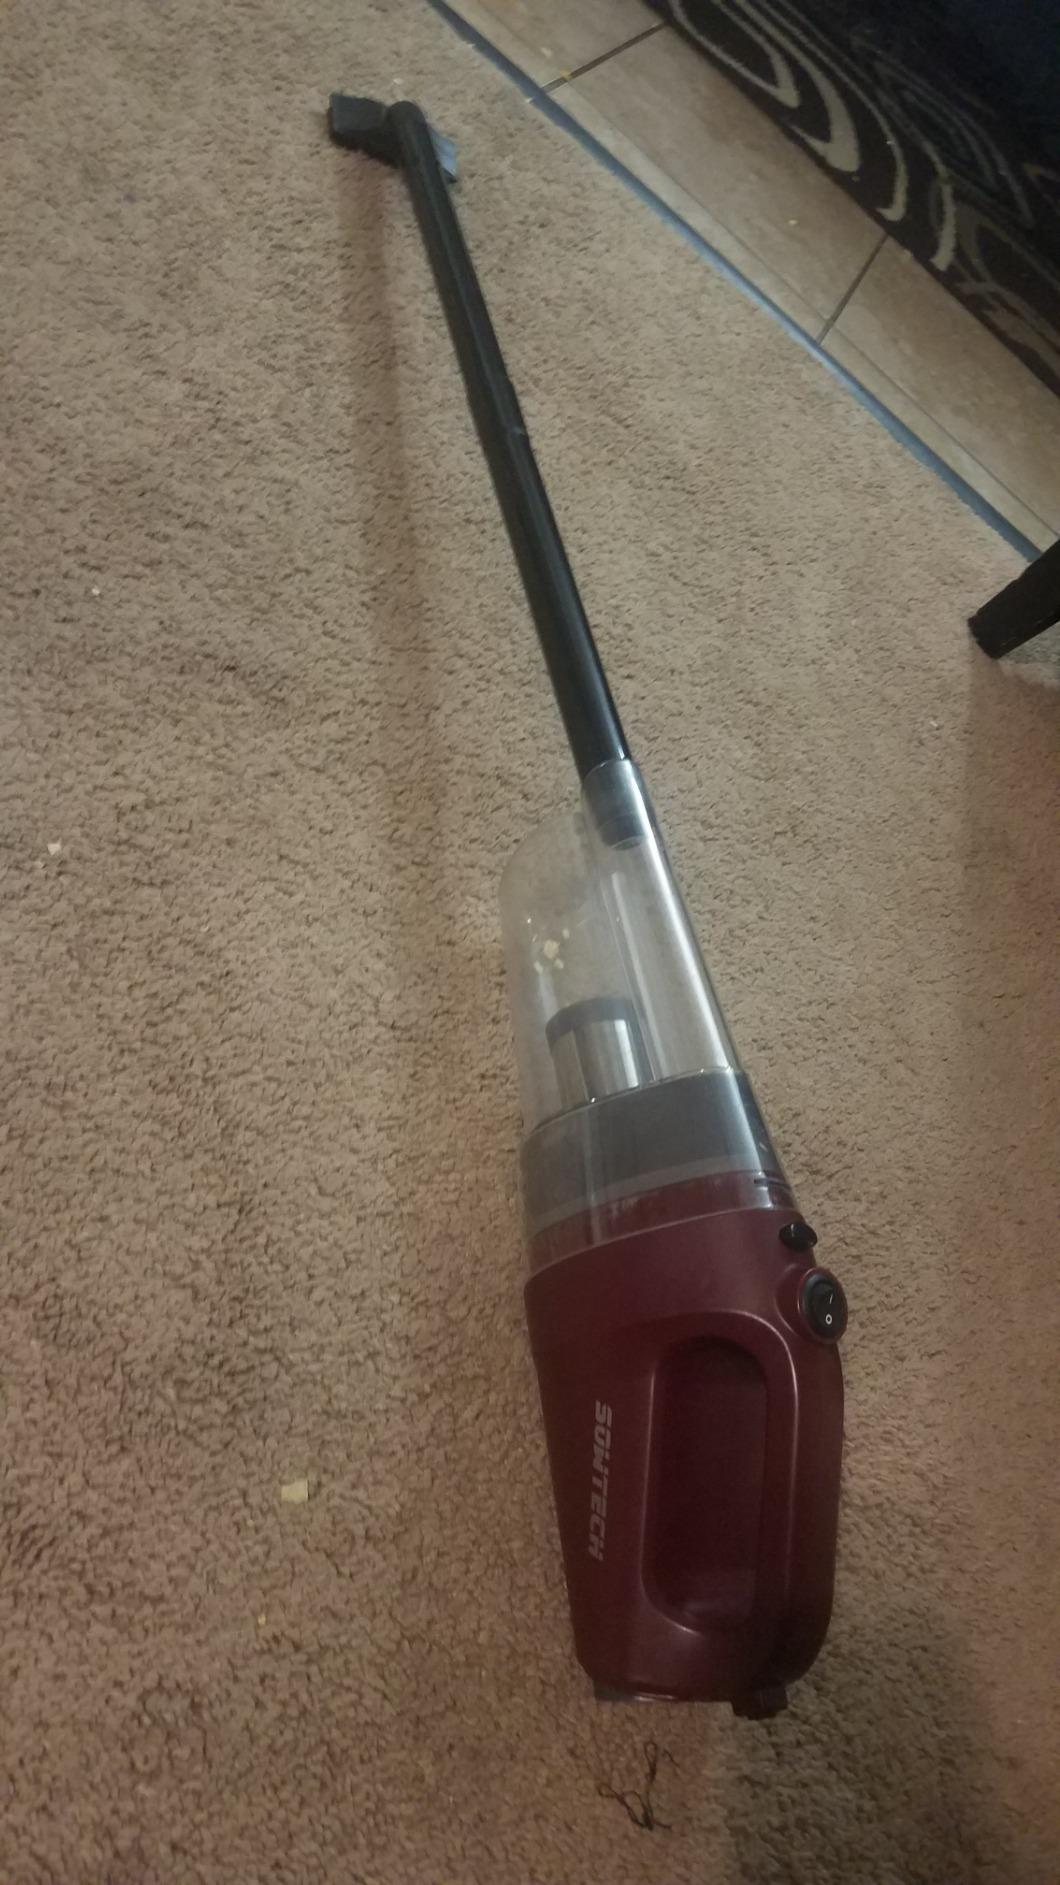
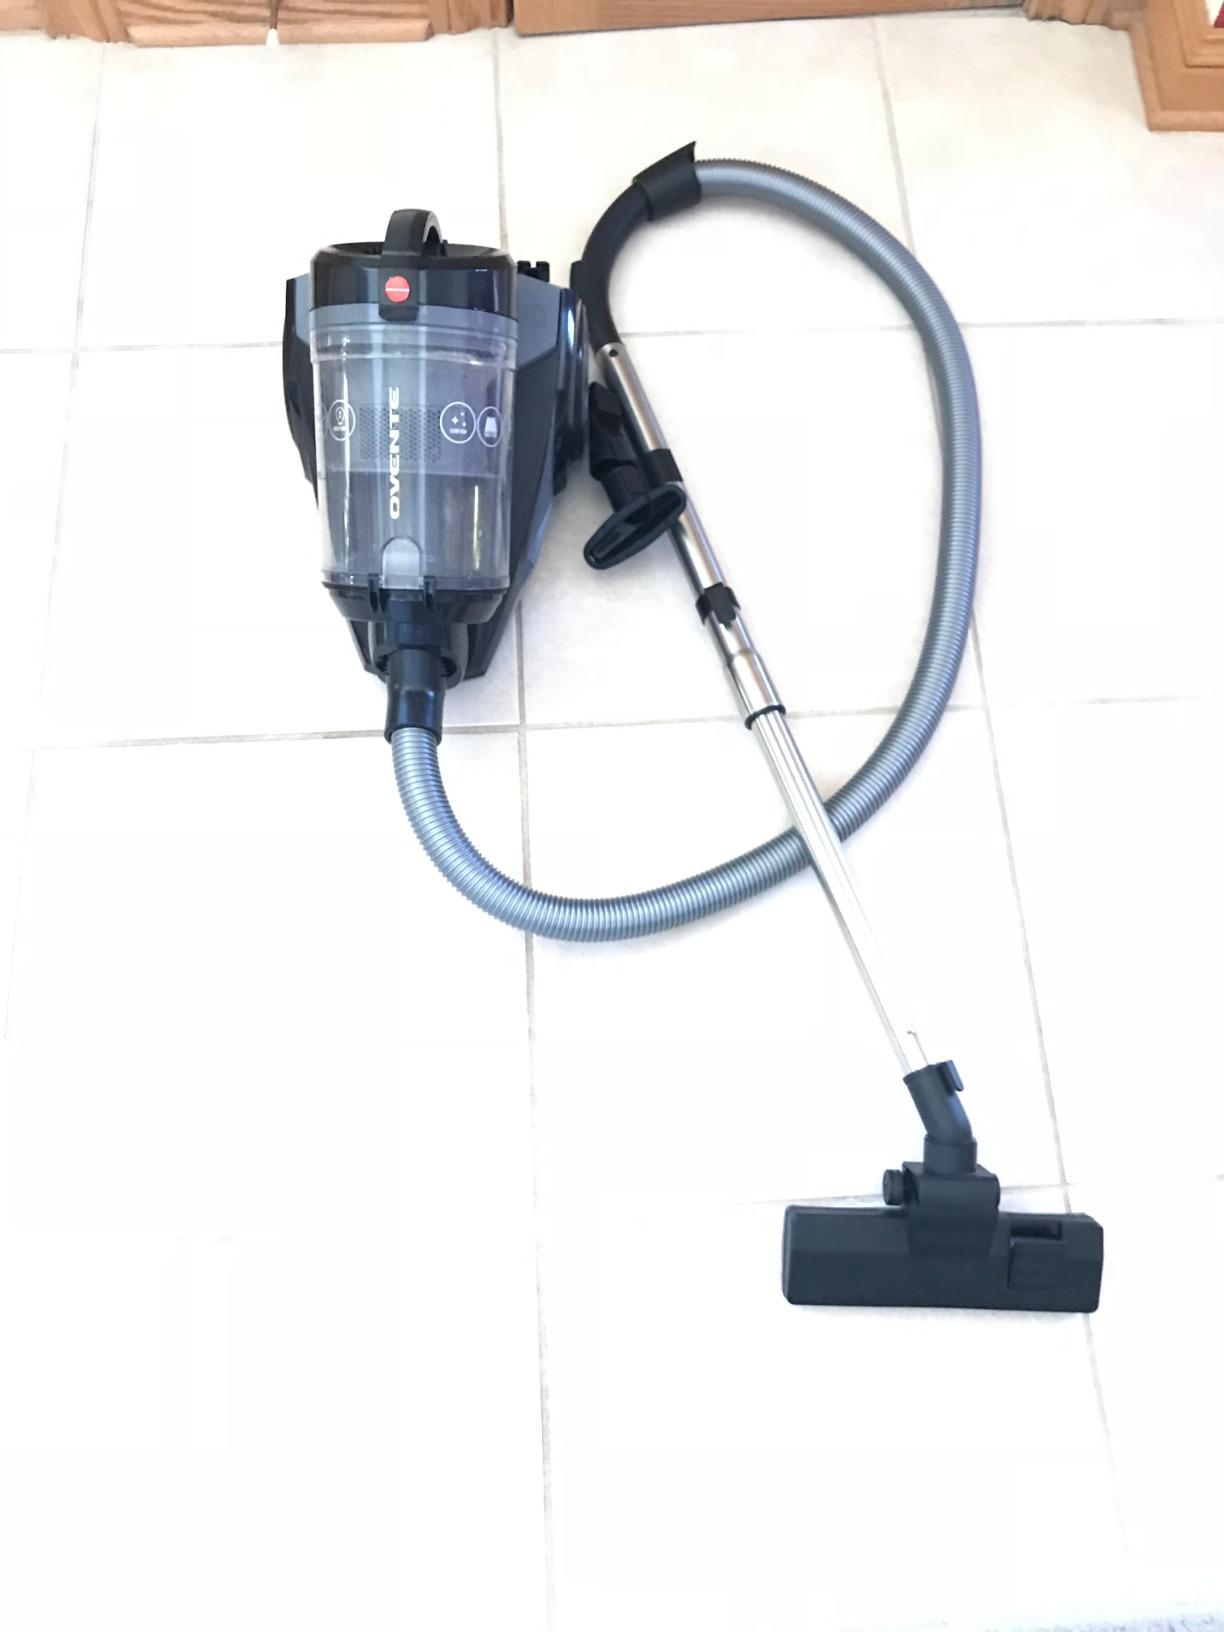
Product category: items_vacuum
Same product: no